Chūya Nakahara

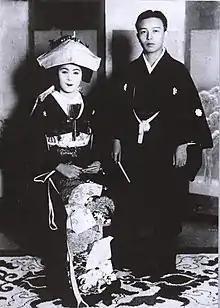
Nakahara Chūya and Takako Ueno married in 1933

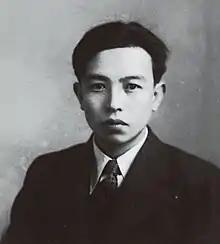
Nakahara Chūya in 1936

His verse has been considered somewhat obscure, and confessional and gives a general impression of pain and melancholy, emotions which were a constant throughout the poet's life.